Carl Dahlhaus

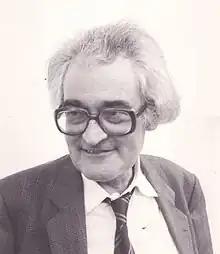
Dahlhaus in 1986

Carl Dahlhaus (10 June 1928 – 13 March 1989) was a German musicologist who was among the leading postwar musicologists of the mid to late 20th-century. A prolific scholar, he had broad interests though his research focused on 19th- and 20th-century classical music, both areas in which he made significant advancements. However, he remains best known in the English-speaking world for his writings on Wagner. Dahlhaus wrote on many other composers, including Josquin, Gesualdo, Bach and Schoenberg.